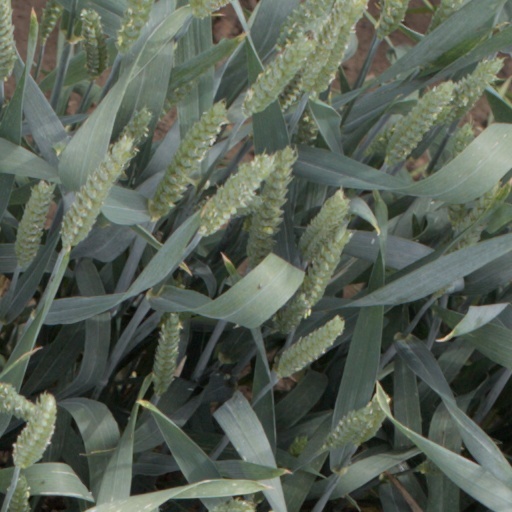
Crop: wheat